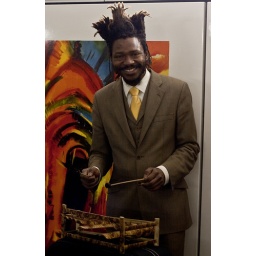
A elegant busker under a bridge near the tower hill station's.